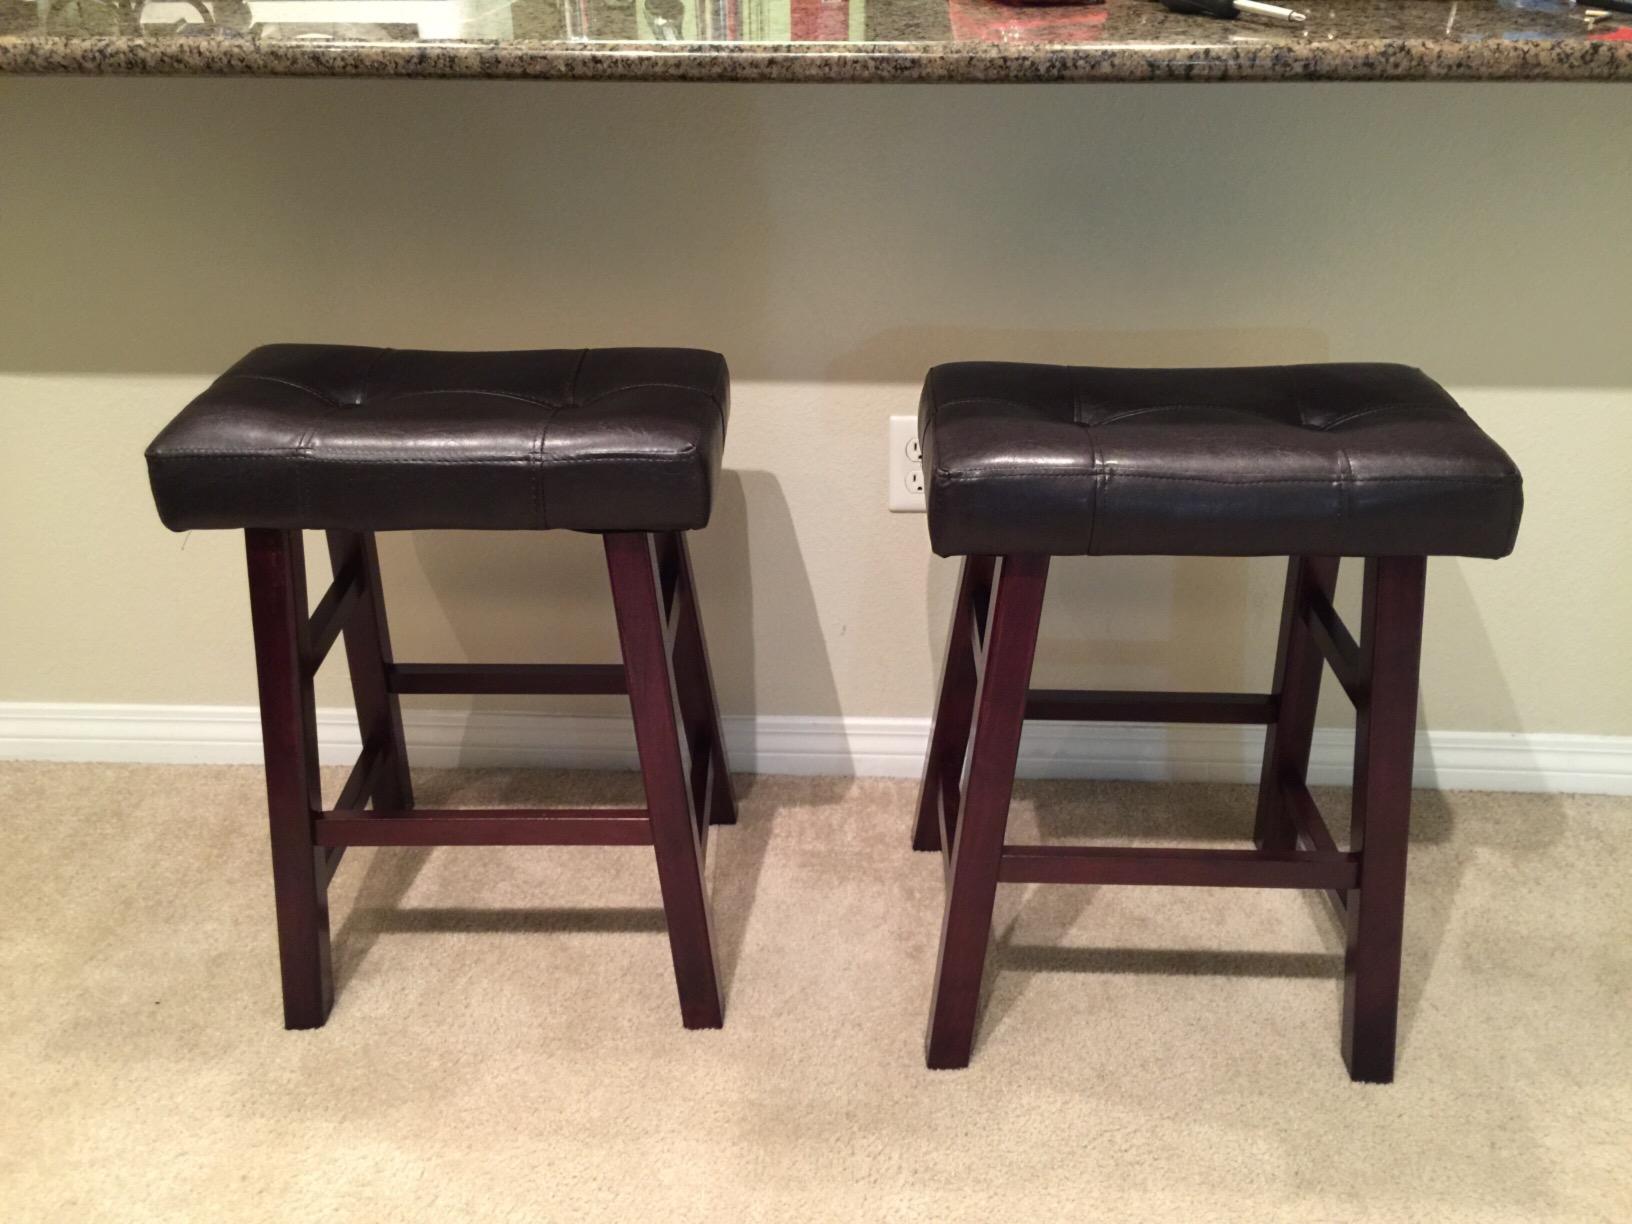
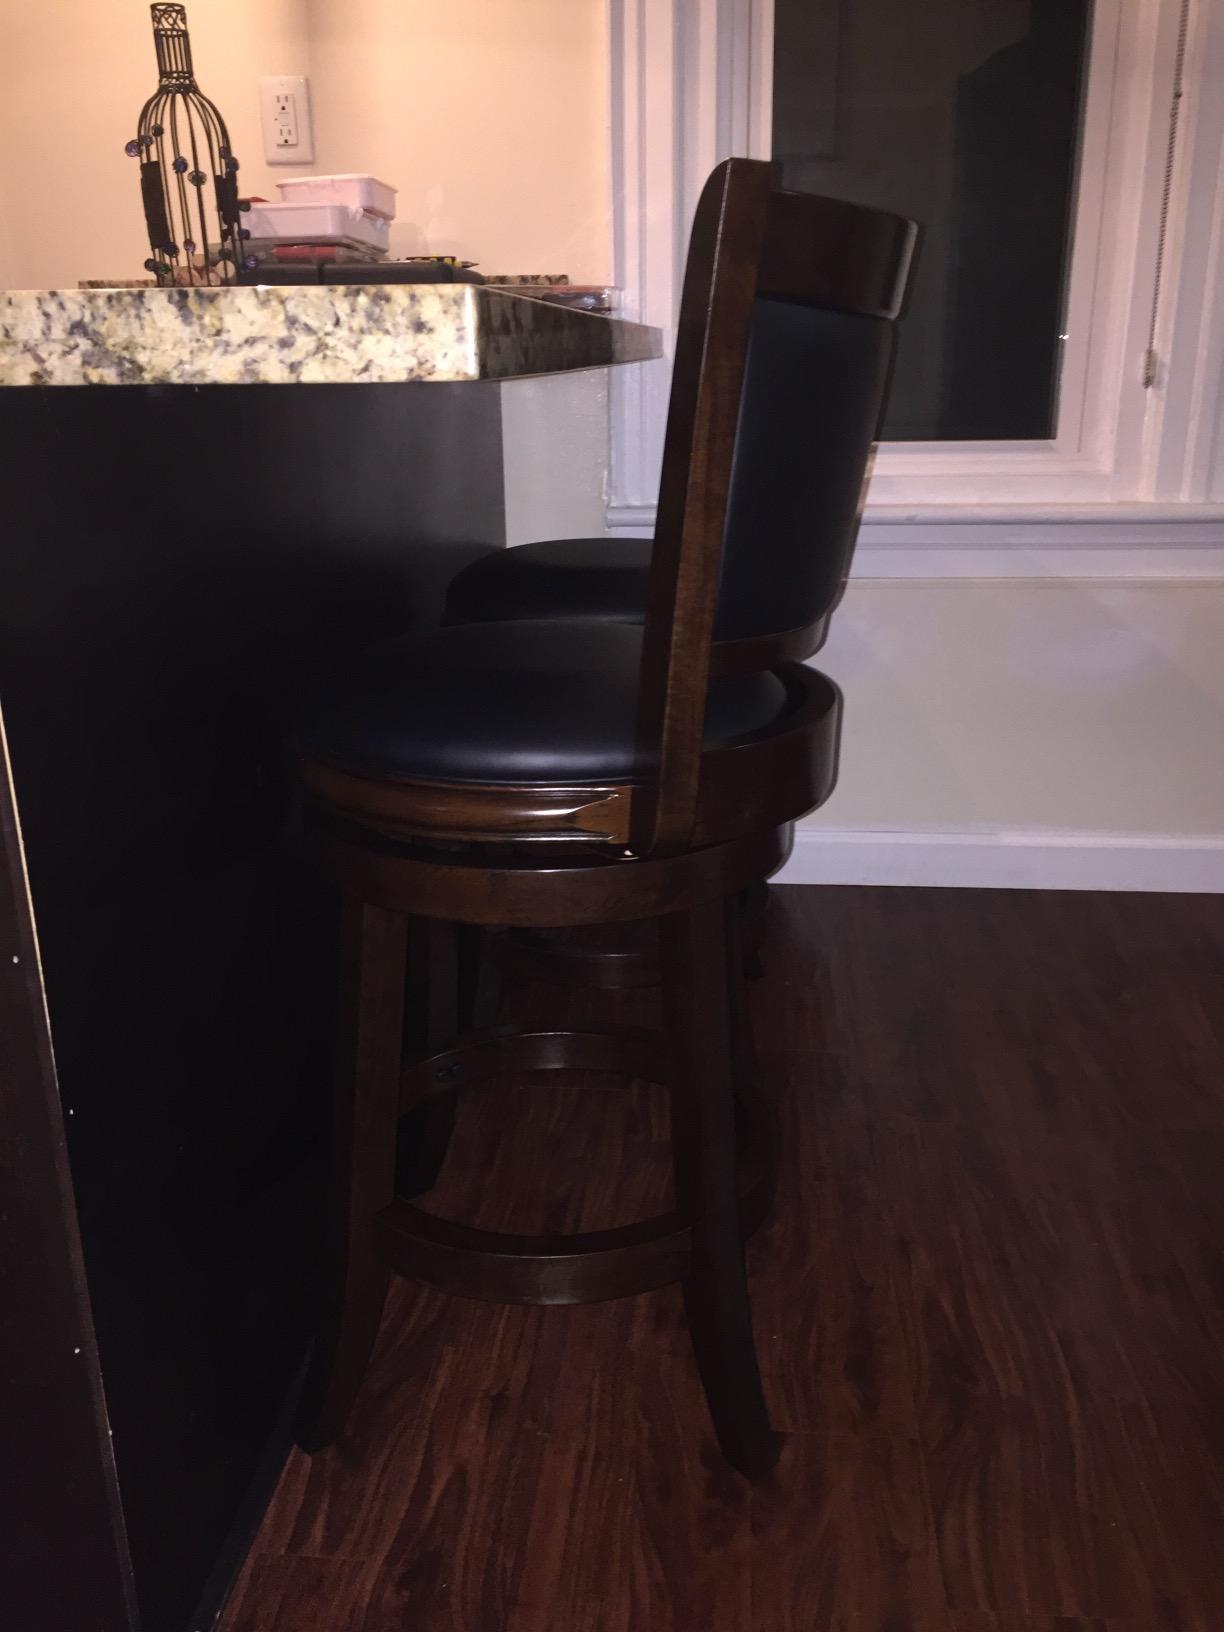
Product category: stool
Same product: no